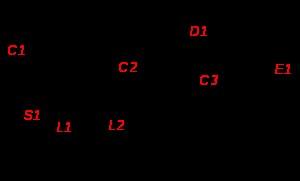
Le récepteur à cristal connu sous les noms de poste à galène, de poste à diode ainsi que de poste à pyrite est un récepteur radio à modulation d'amplitude extrêmement simple qui historiquement dès le début du XXᵉ siècle permit la réception des ondes radioélectriques des premières bandes radios, des signaux de la tour Eiffel et des premiers postes de radiodiffusion. Le récepteur à cristal équipait les stations de T.S.F. des navires, les stations de T.S.F. des ballons dirigeables, les stations de T.S.F. des avions, les stations portables. Il a aussi permis à des milliers d'amateurs de s'initier à l'électronique et joua un rôle important pour la diffusion de messages pendant la Première Guerre mondiale et pendant la Seconde Guerre mondiale.